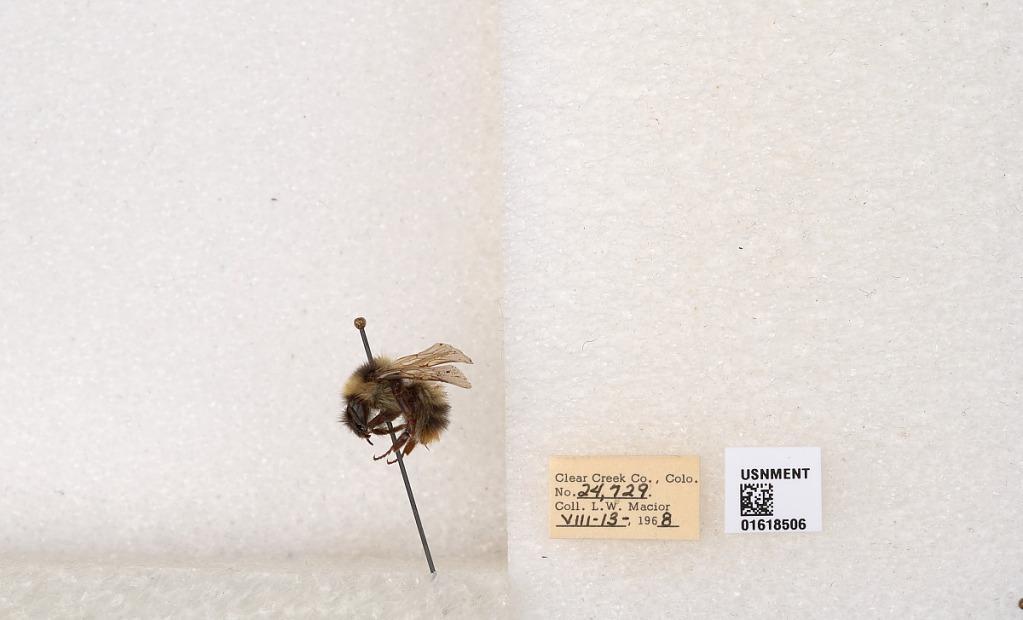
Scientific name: Bombus kirbyellus
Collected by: L. Macior
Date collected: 1968-8-13
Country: United States
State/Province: Colorado
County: Clear Creek
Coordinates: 39.6891, -105.644